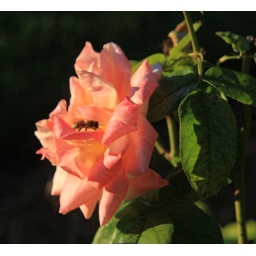
Taken in the plaza rose garden between cinderella's castle and tomorrowland